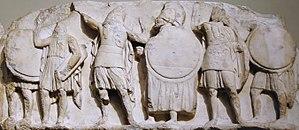
Guerriers. Panneau de la frise secondaire du podium du Moonument des Néréides à Xanthos, en Lycie, vers 390-380 av. J.-C.